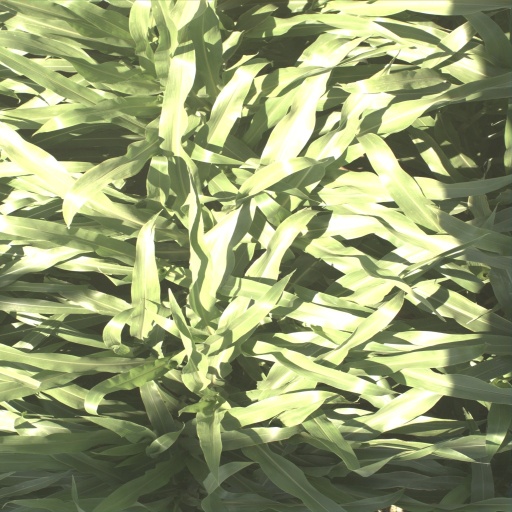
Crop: sorghum